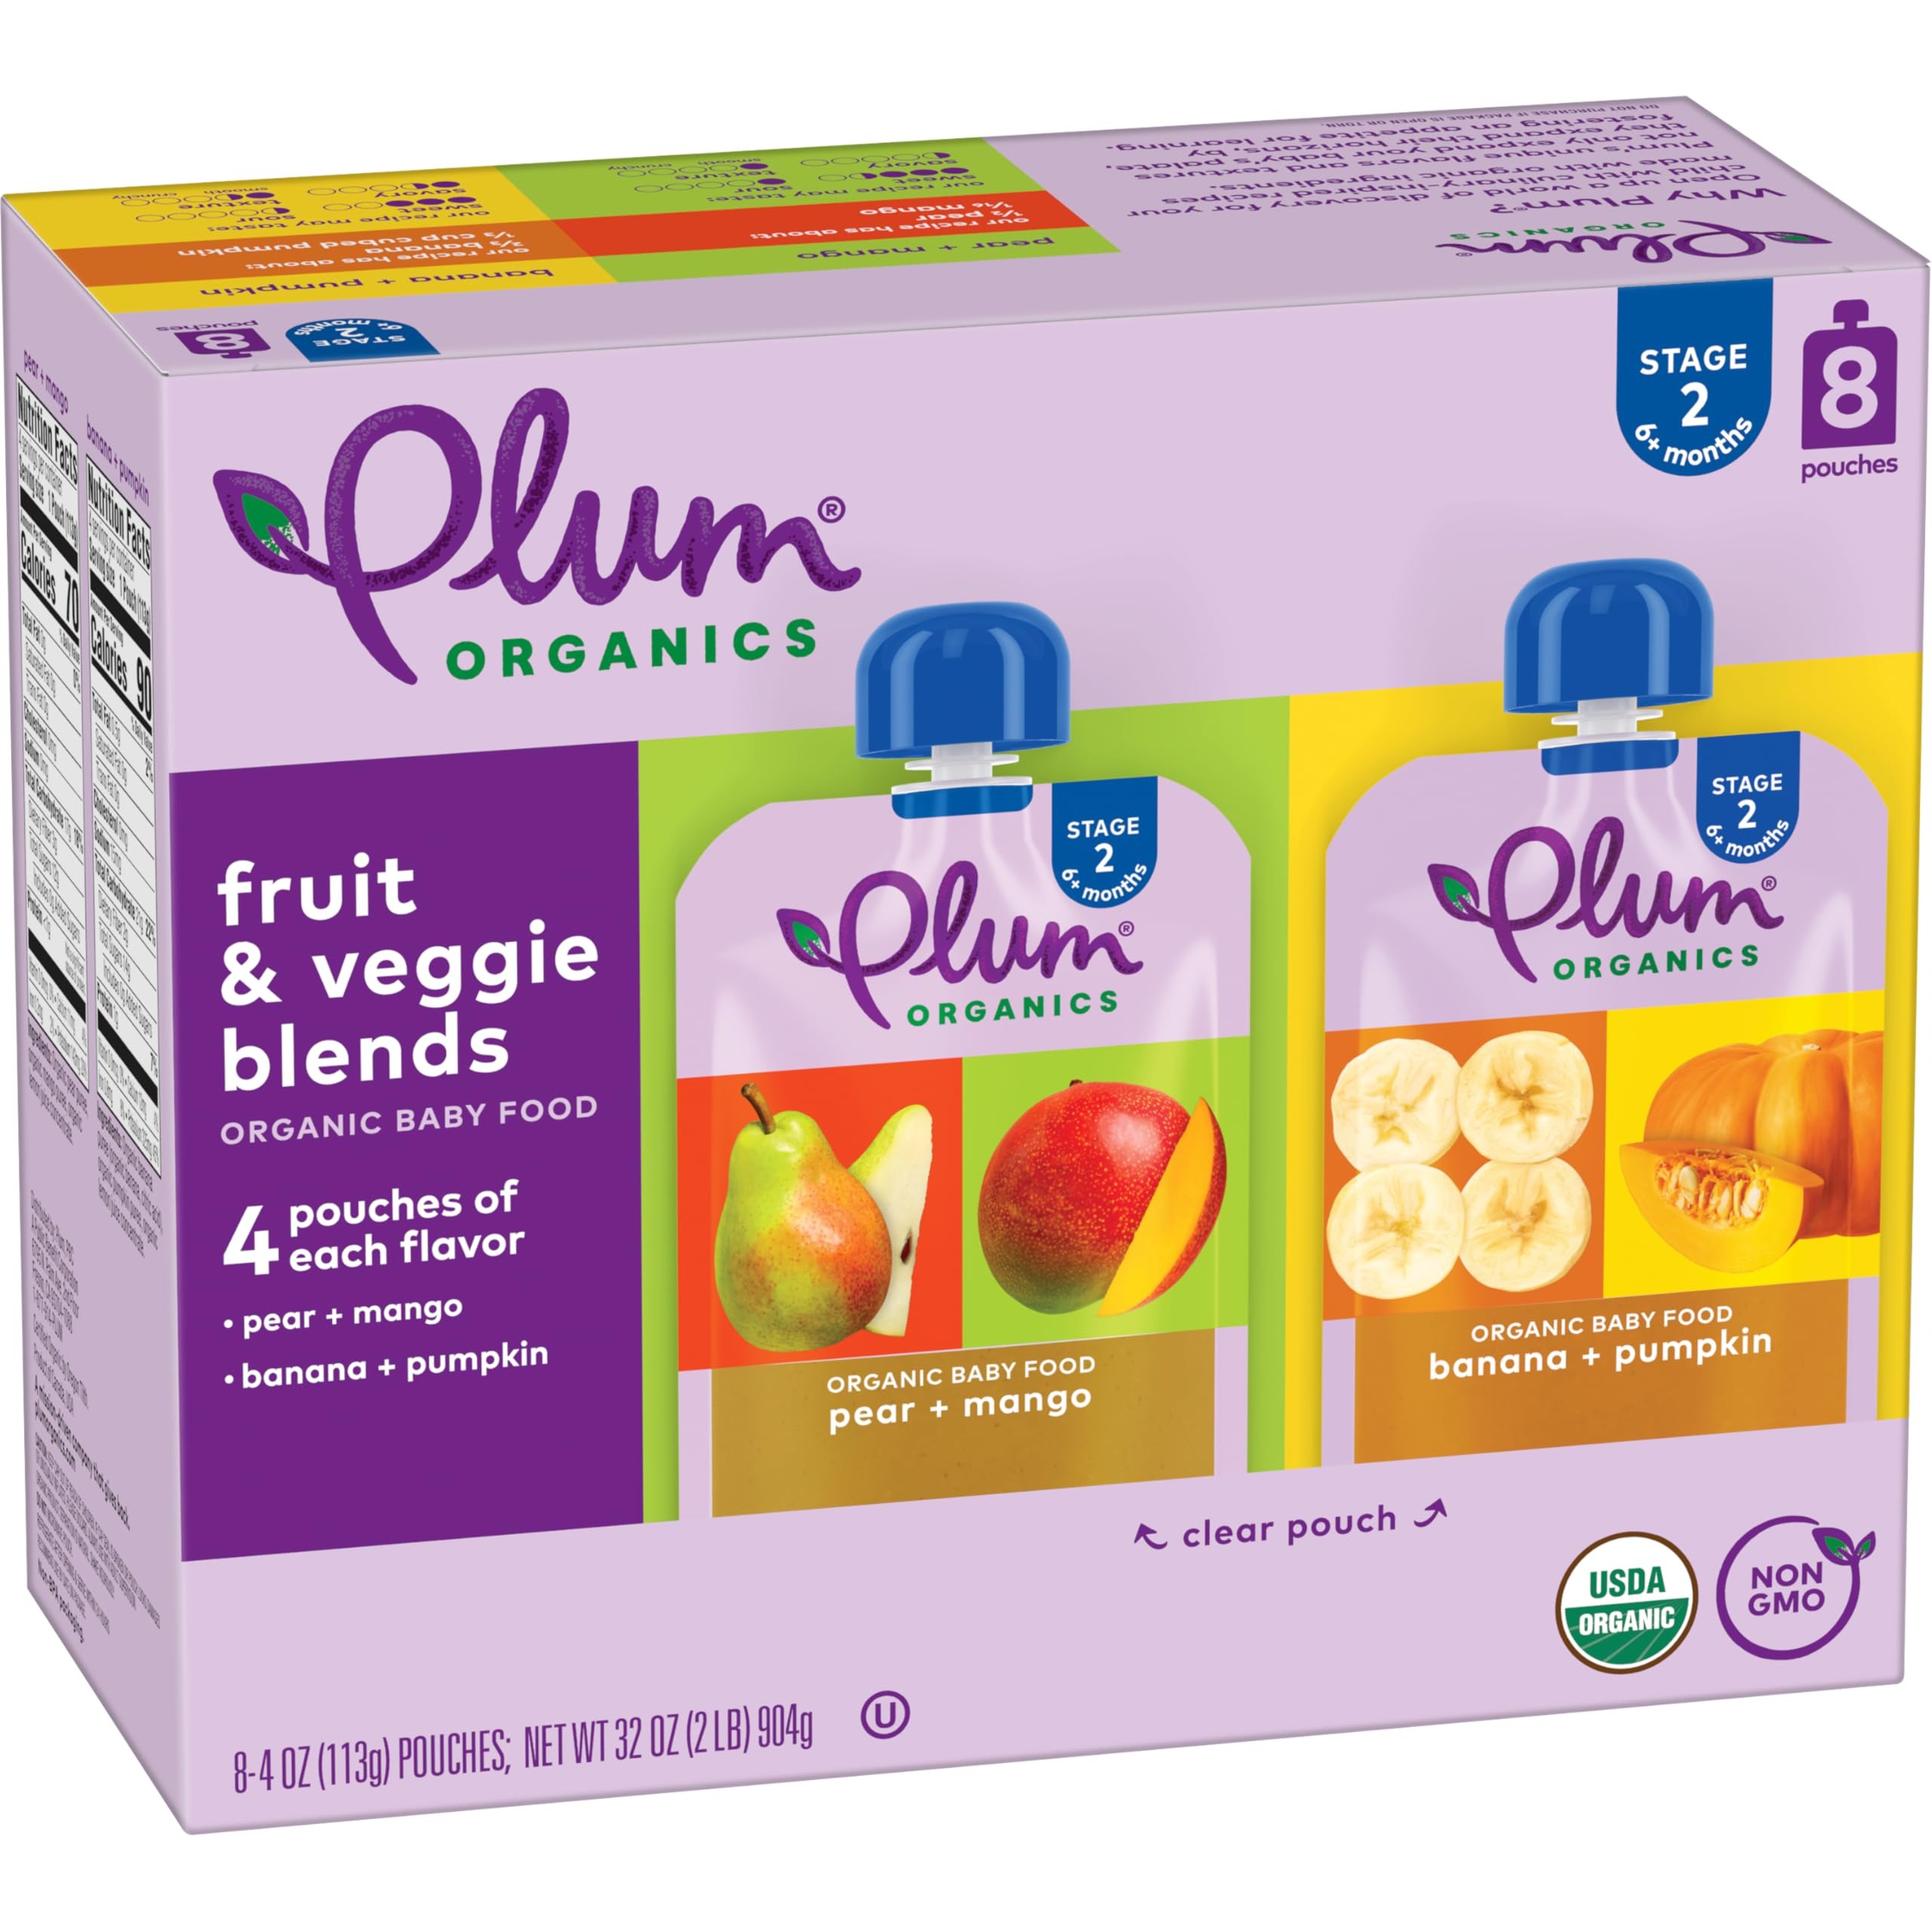
Item Name: Plum Organics Stage 2 Organic Baby Food - Variety Pack - 4 oz Pouch (Pack of 8) - Fruit and Veggie Baby Food Pouch
Bullet Point 1: PLUM BABY FOOD STAGE 2: Organic baby food for 6 months and older; Perfect on-the-go snacks for kids
Bullet Point 2: MADE WITH NATURAL FLAVORS: Pear and Mango and Banana and Pumpkin blends made with organic fruit purees and organic veggie purees
Bullet Point 3: ORGANIC BABY SNACKS: USDA Organic Certified and Non-GMO blend of fruits and veggies; Unsalted, unsweetened, and kosher parve
Bullet Point 4: CONVENIENT BABY POUCHES: Plum Organics Stage 2 Pouches also available in other flavors
Bullet Point 5: INCLUDES: 8 resealable pouches of baby puree
Value: 32.0
Unit: Ounce

Price: 10.88